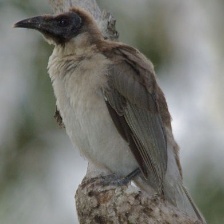
Species: NOISY FRIARBIRD
Scientific name: PHILEMON CORNICULATUS